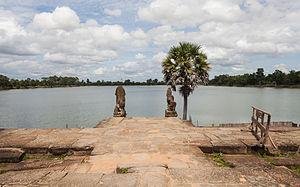
Un baray est, dans l'empire khmer, un vaste quadrilatère de digues puissantes pouvant atteindre des dimensions considérables. Le baray occidental, le troisième et le plus élaboré des réservoirs d'Angkor, mesure ainsi 8 km de long et 2,2 km de large.
L'eau agricole désigne l'eau utilisée à des fins d'agriculture, par opposition à l'eau domestique et à l'eau industrielle.